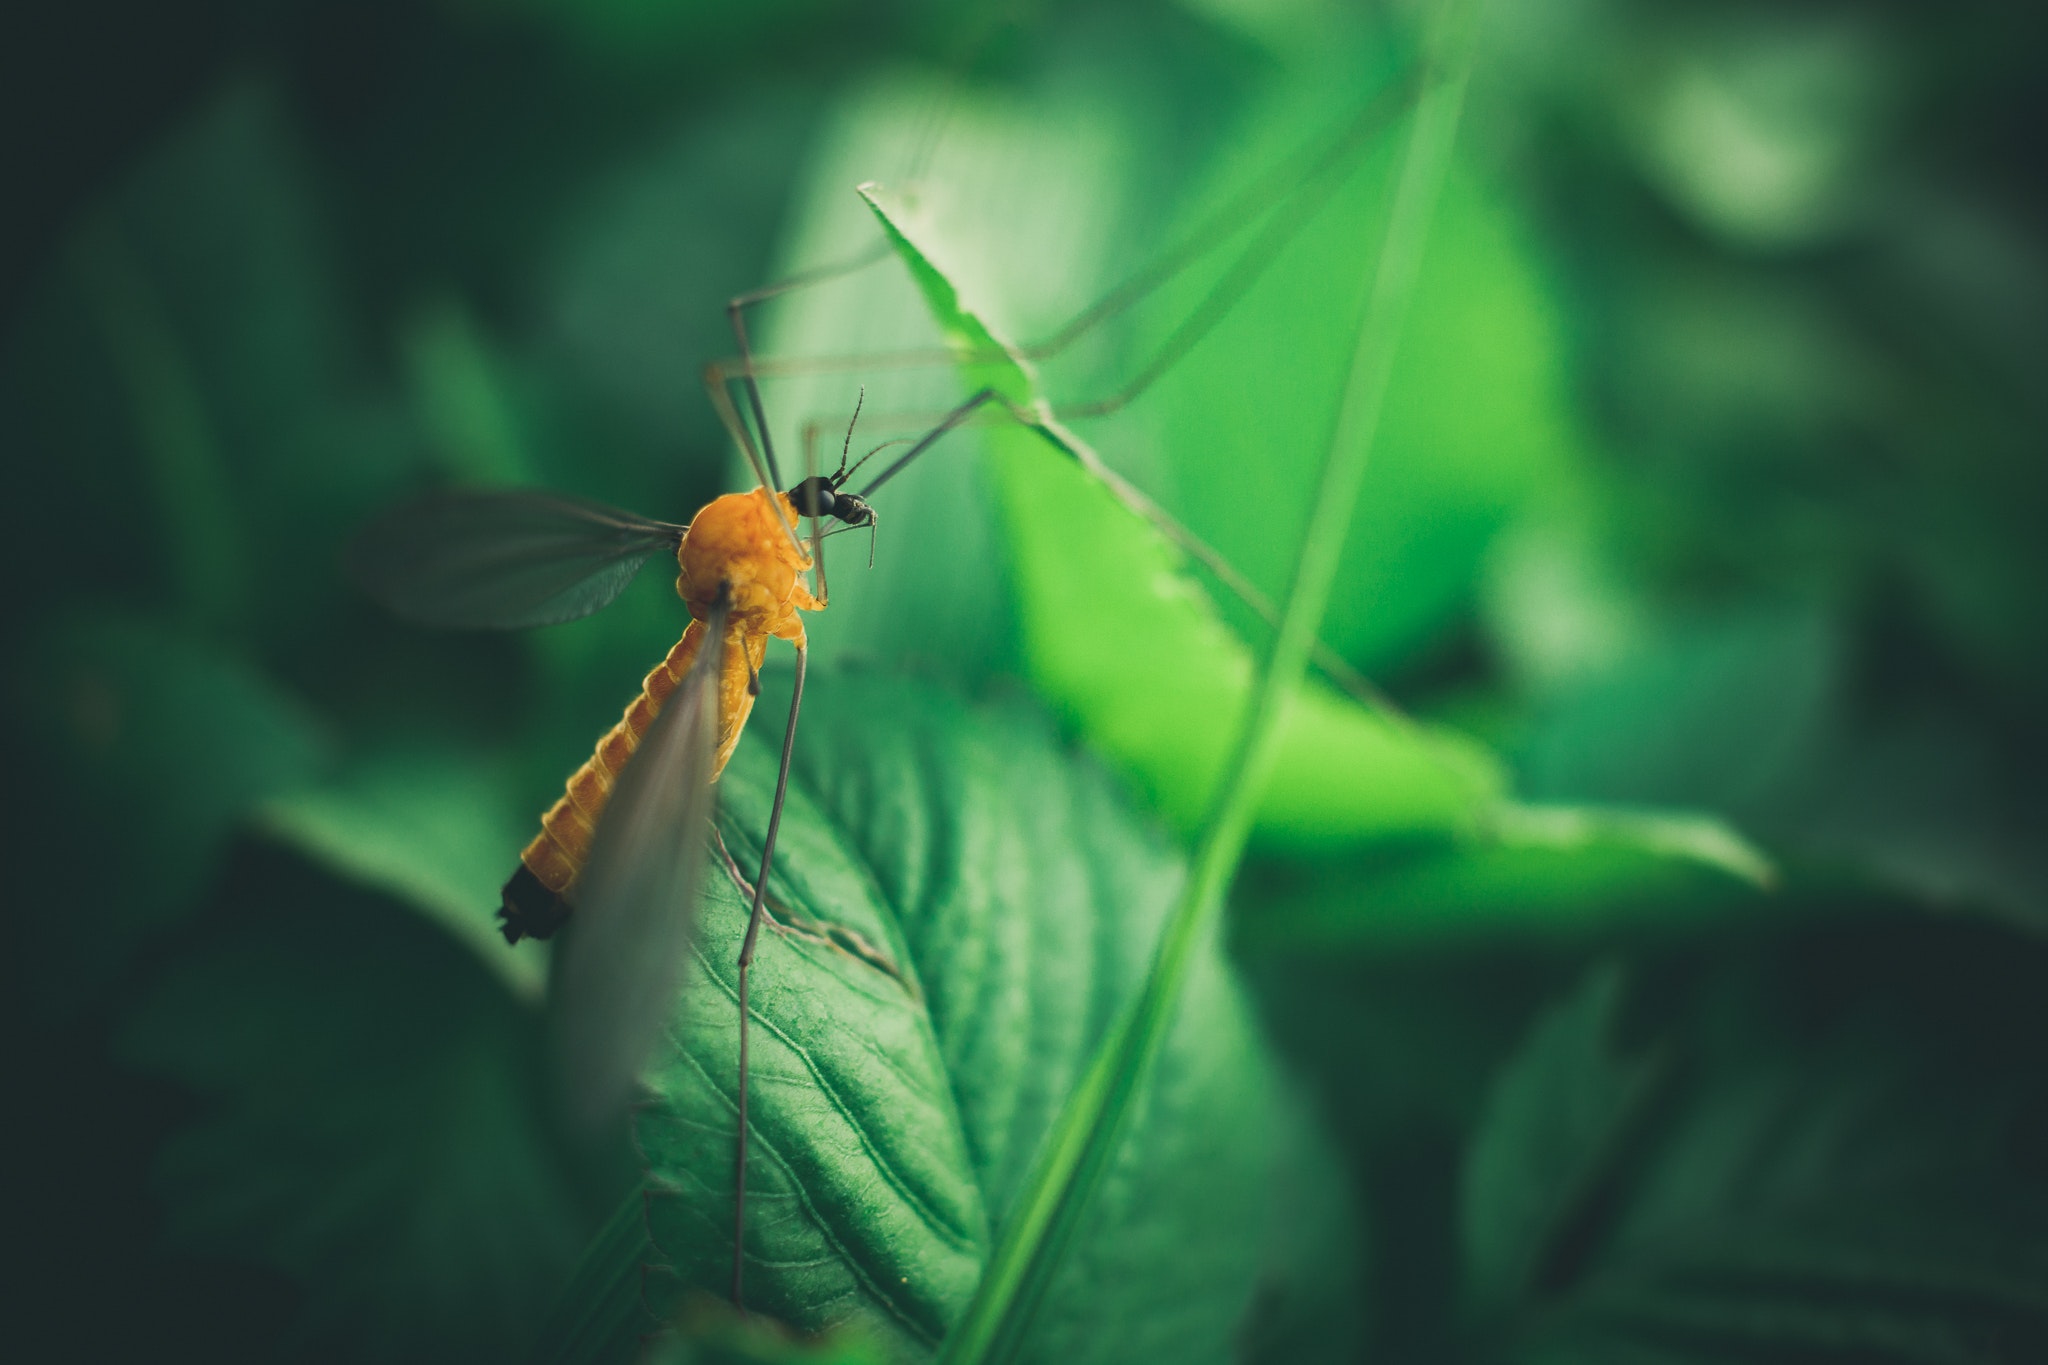
insect, green, leaf, macro photography, invertebrate, organism, close up, pest, wildlife, photography, plant, grass, adaptation, stock photography, arthropod, membrane winged insect, fly, plant stem, bug, flower